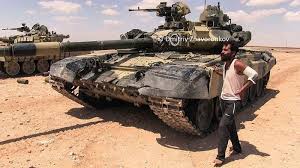
Label: T-90